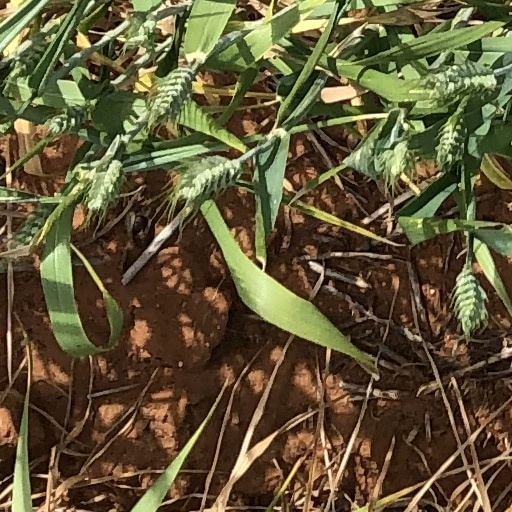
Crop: wheat